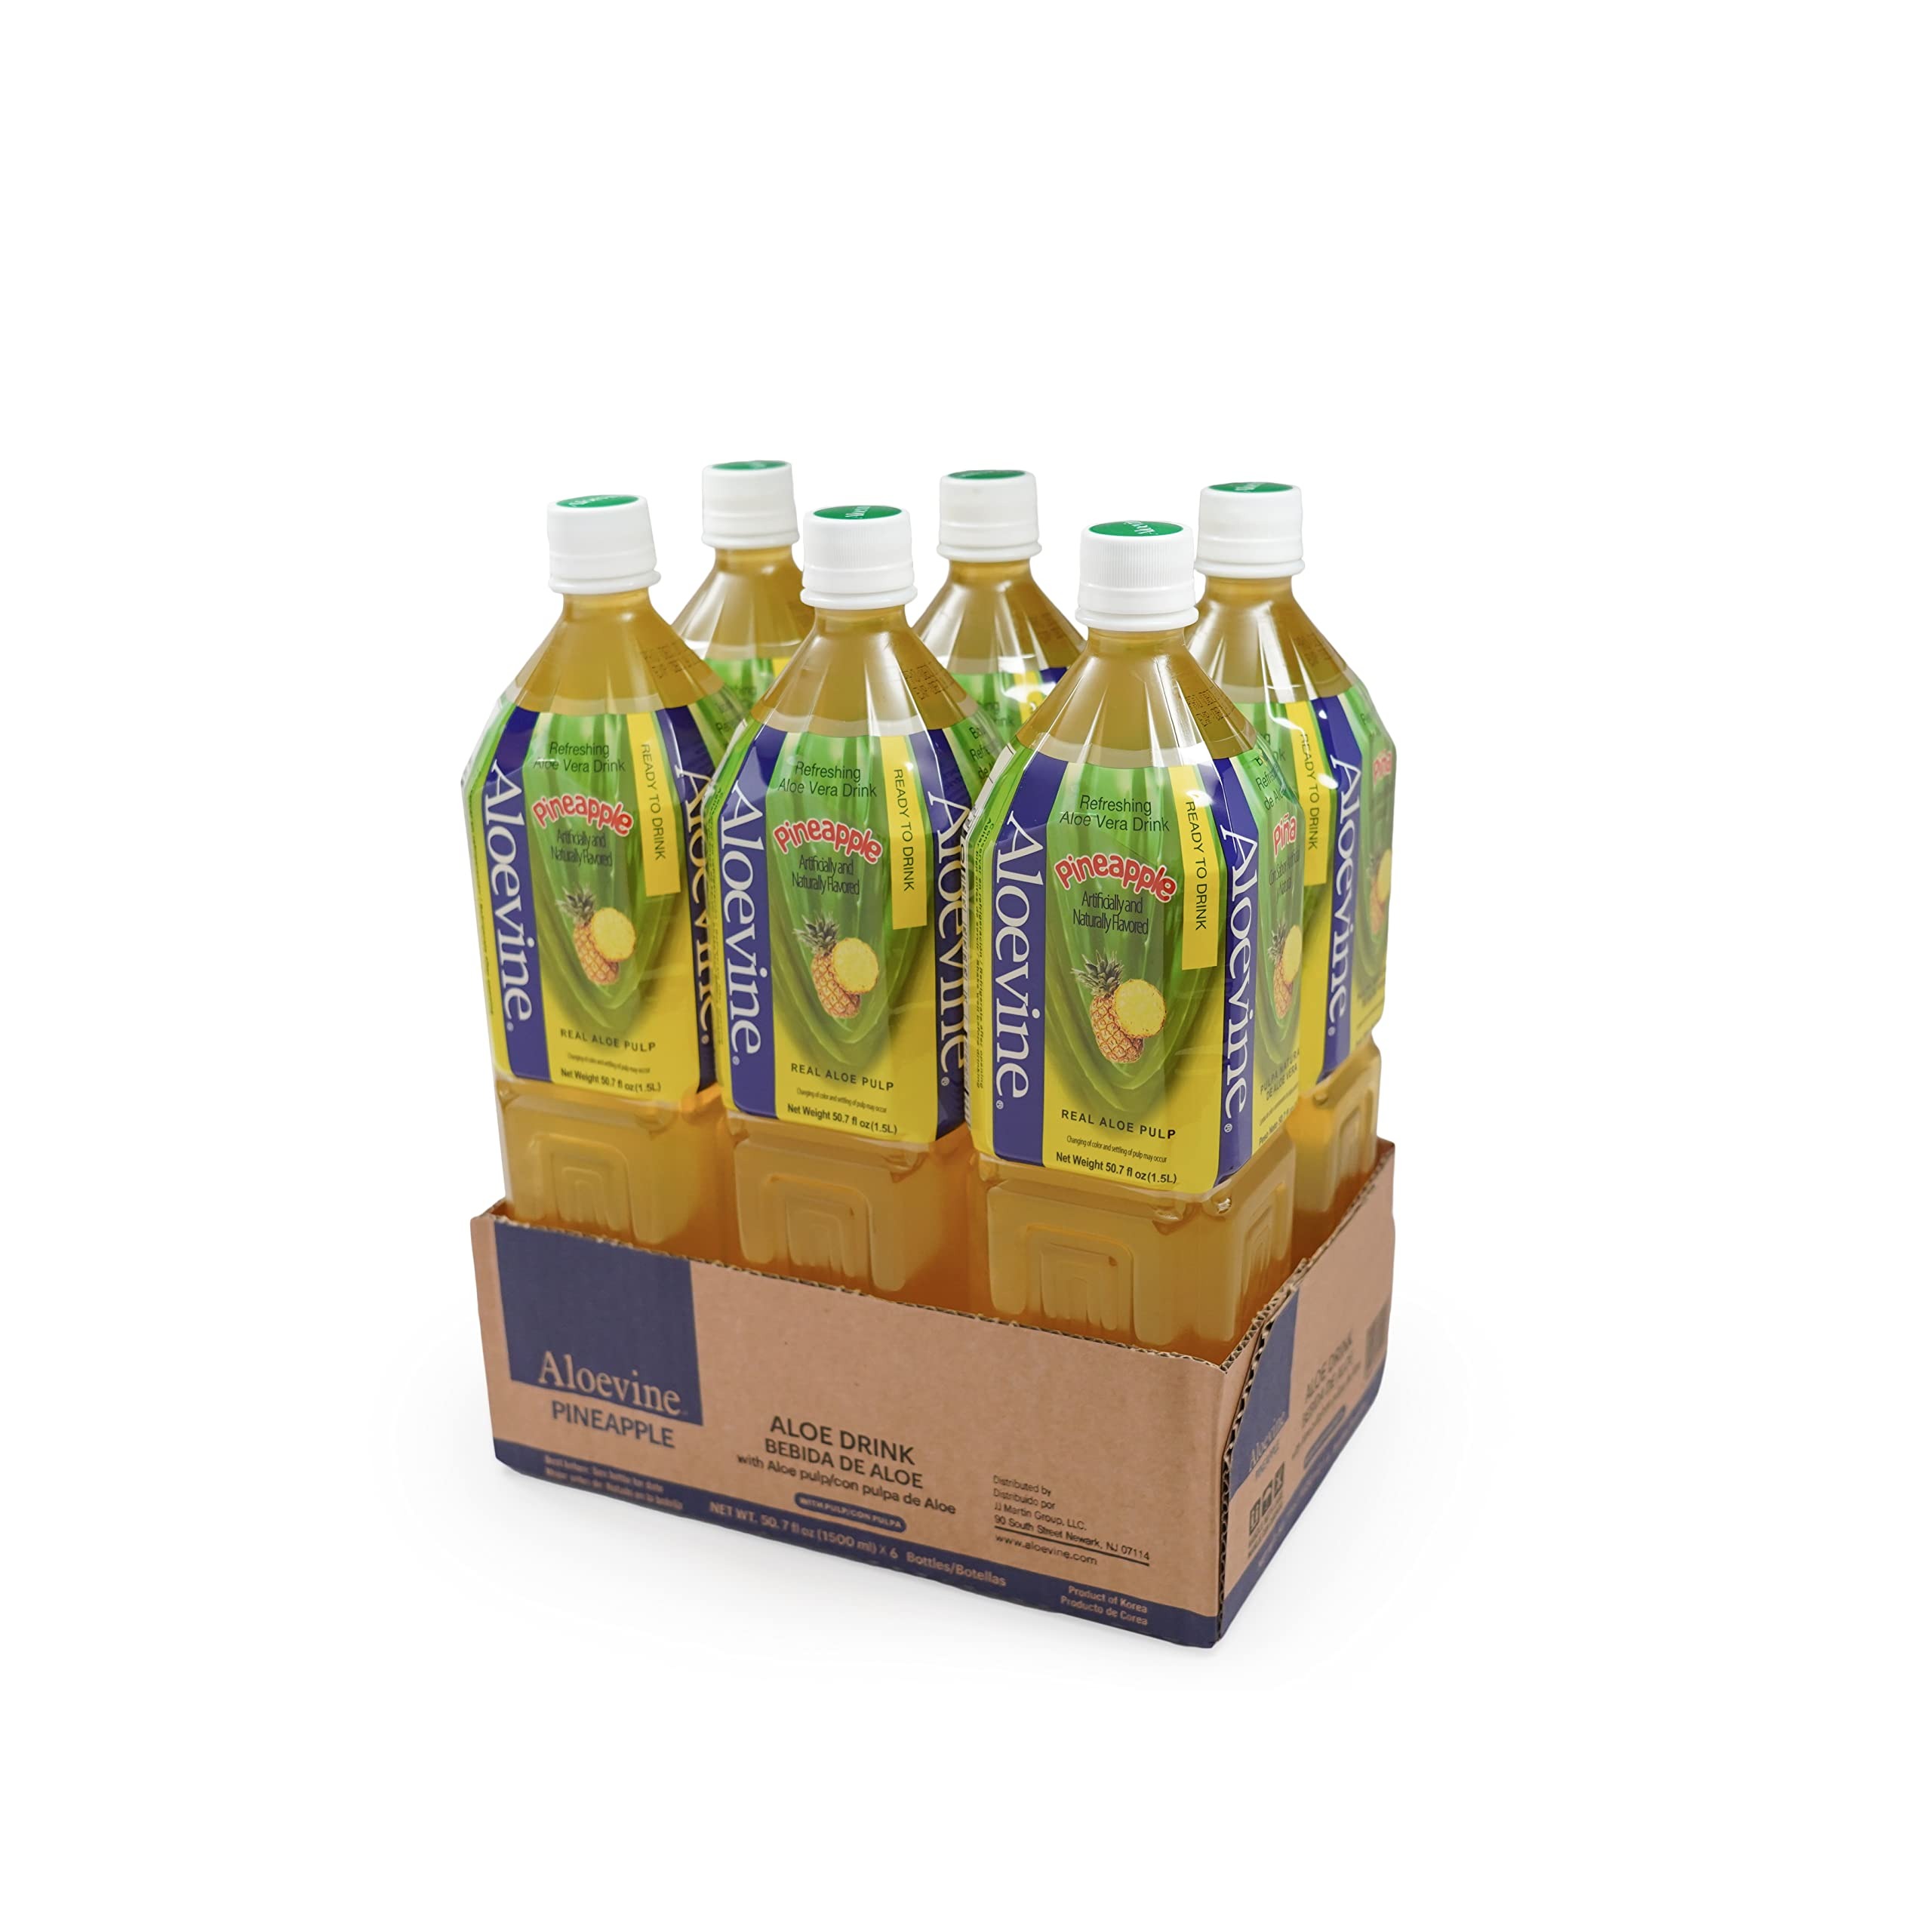
Item Name: ALOEVINE Aloe Vera Drink 50.7 oz. 6 Pack (Pineapple)
Bullet Point 1: REFRESHING ALOE
Bullet Point 2: CONTAINS FRESH ALOE GEL
Bullet Point 3: HYDRATATING
Bullet Point 4: MADE WITH THAILAND AND VIETNAM ALOE: because the quality of the aloe is higher due to the tropical environment which it is grown.
Bullet Point 5: ALOIN FREE
Product Description: ALOEVINE Aloe Vera Drink it's a delicious drink that contains 8% of fresh Aloe Vera Gel, your family members all have different taste. so we have 12 different flavors to Choose!!! At ALOEVINE we’re committed to bringing you the best Aloe Drink for you. Aloevine drinks tastes delicious and is refreshing and enjoyable to drink.
Value: 304.2
Unit: Fl Oz

Price: 42.99